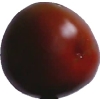
Label: tomato_maroon